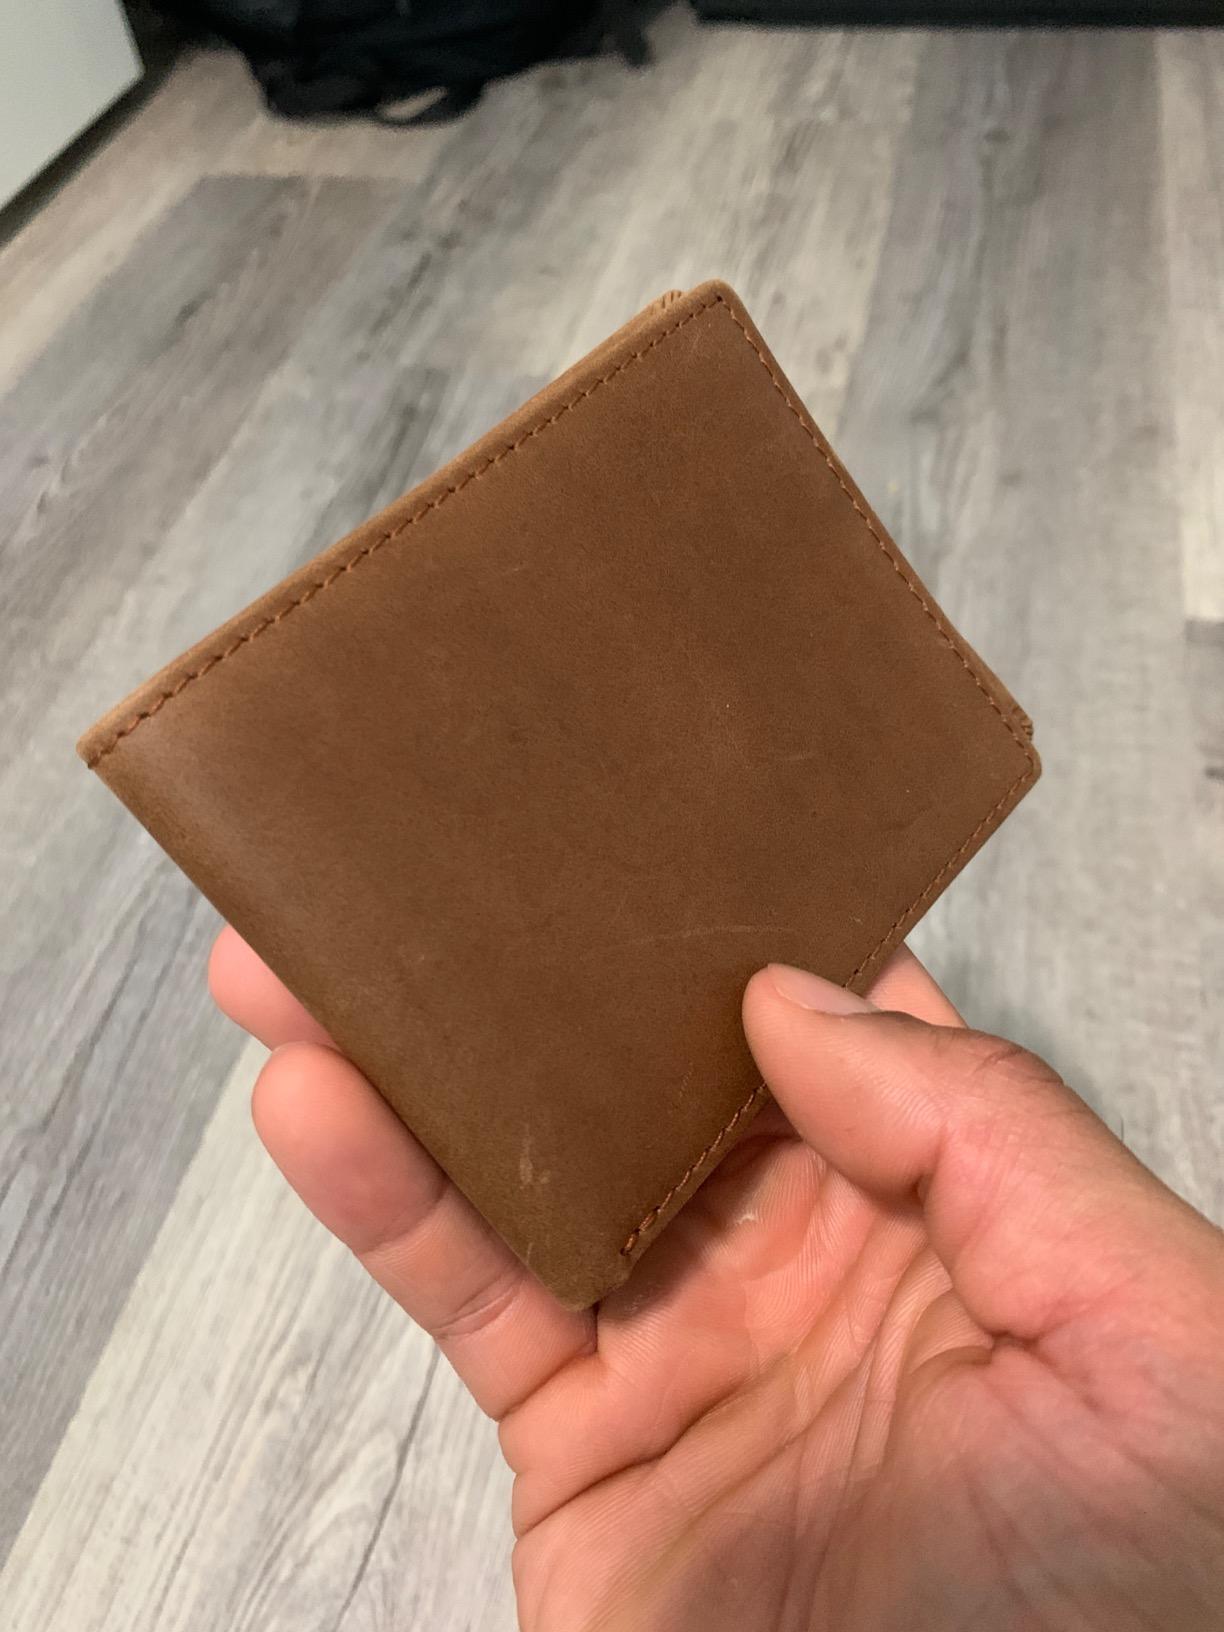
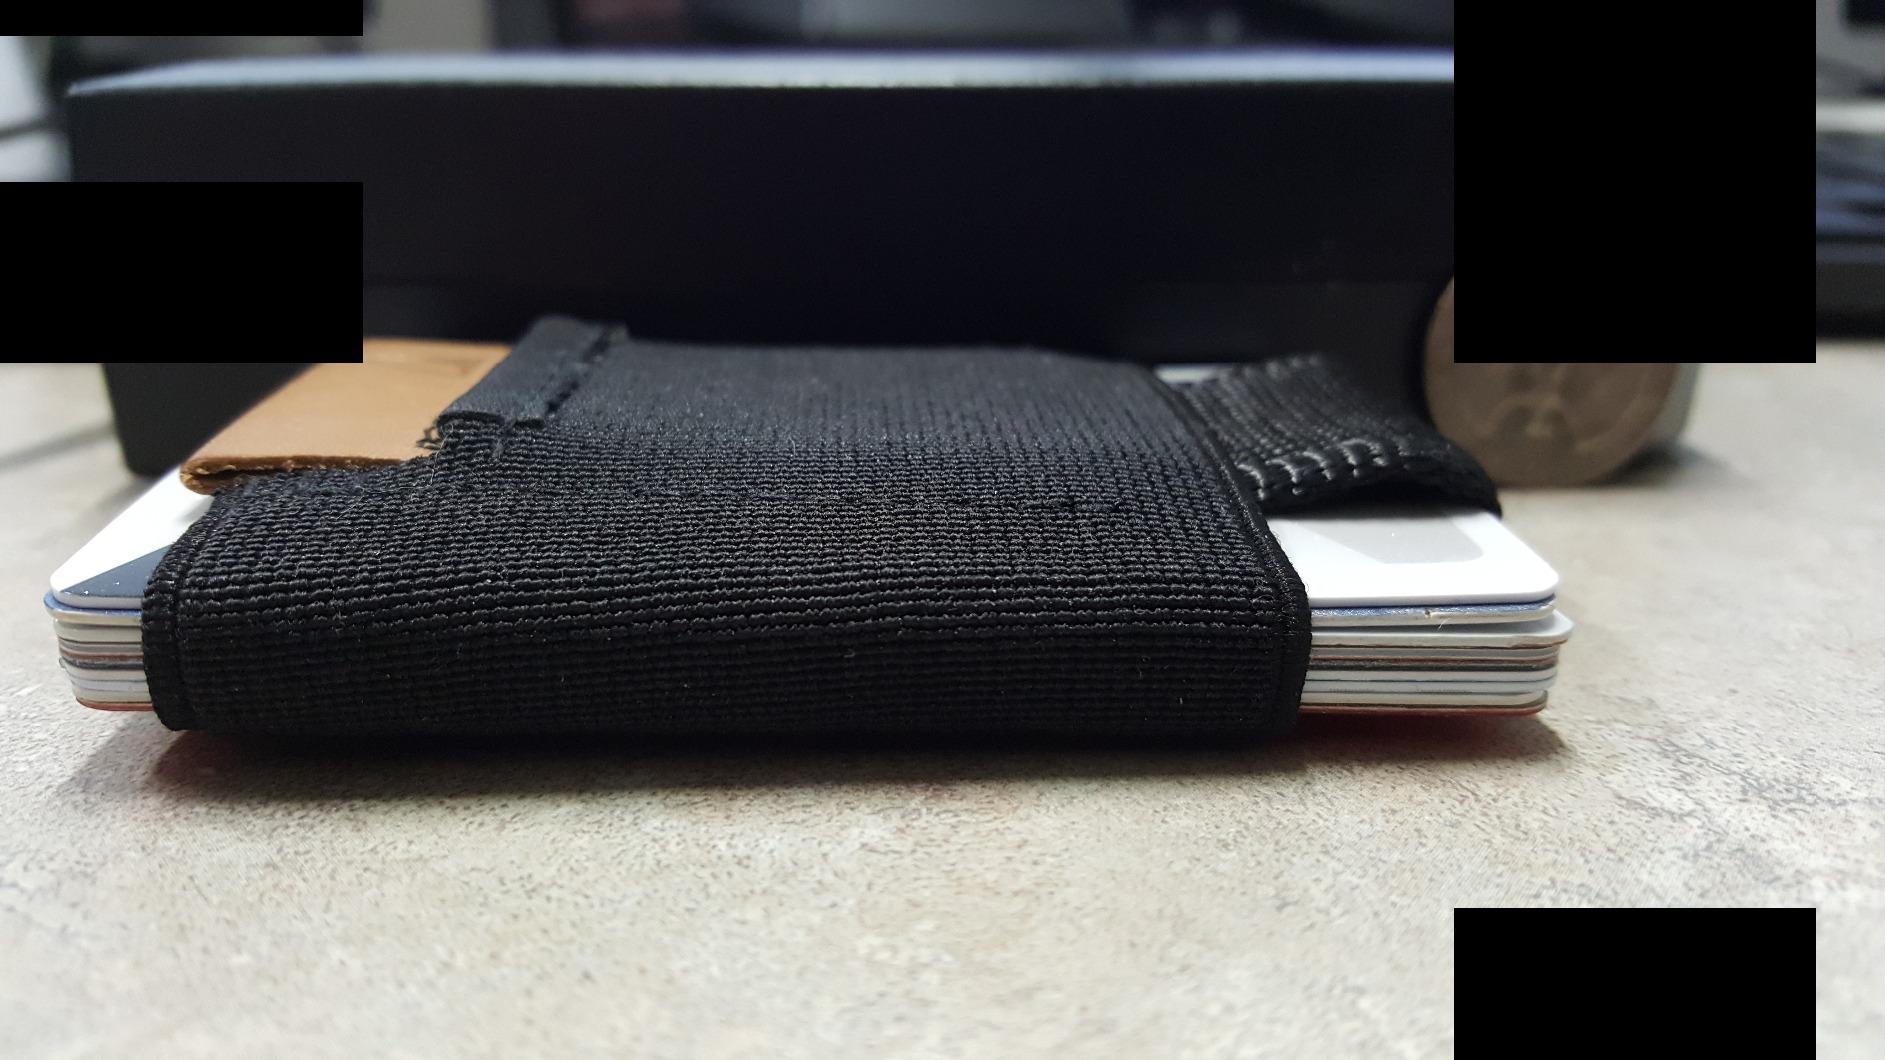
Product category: accessories_wallet
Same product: no